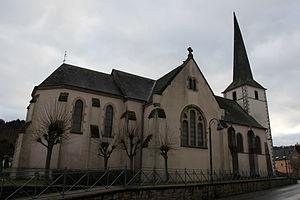
Le côté nord de l'église paroissiale de Beckerich (Beckerich, Gr.-D. de Luxembourg).